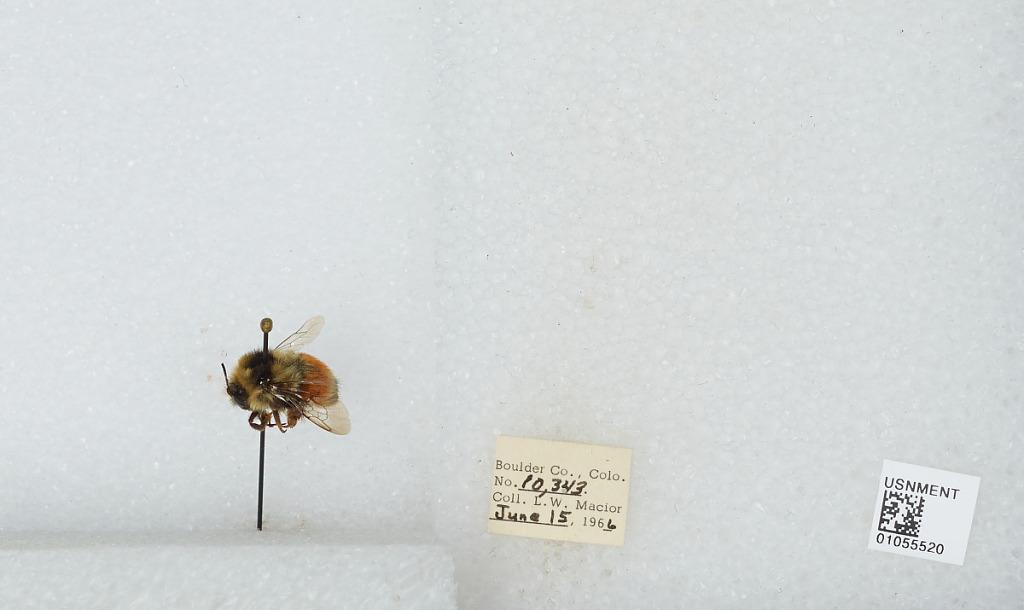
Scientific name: Bombus (Pyrobombus) bifarius Cresson
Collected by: L. Macior
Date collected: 1966-6-15
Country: United States
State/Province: Colorado
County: Boulder
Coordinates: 40.0017, -105.308